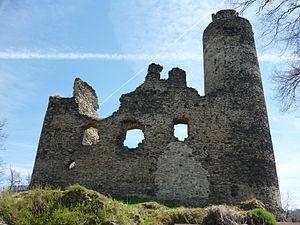
Kostomlaty pod Milešovkou est une commune du district de Teplice, dans la région d'Ústí nad Labem, en Tchéquie. Sa population s'élevait à 893 habitants en 2018.